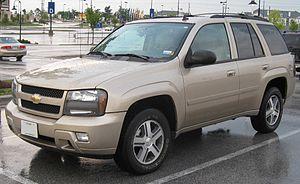
Le Chevrolet TrailBlazer est un SUV du constructeur automobile américain Chevrolet vendu entre 2001 et 2009. Il a été vendu en Amérique du Nord, en Europe, au Moyen Orient et dans certains pays asiatiques et sud-américains.